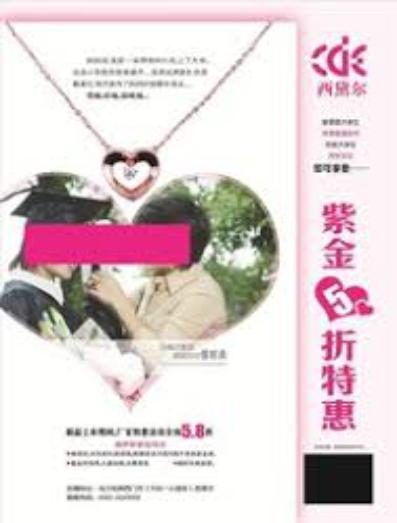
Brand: CDELALA
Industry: Clothes